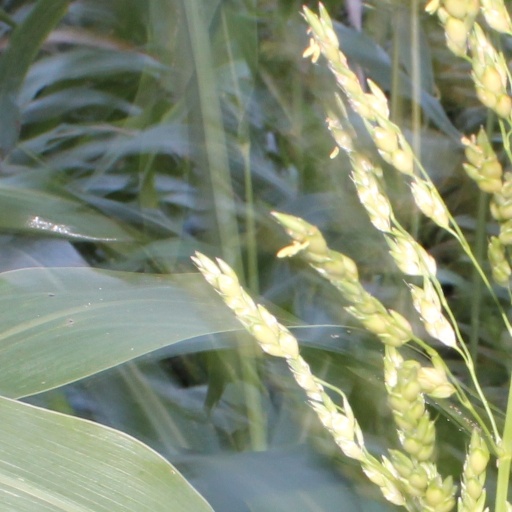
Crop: sorghum